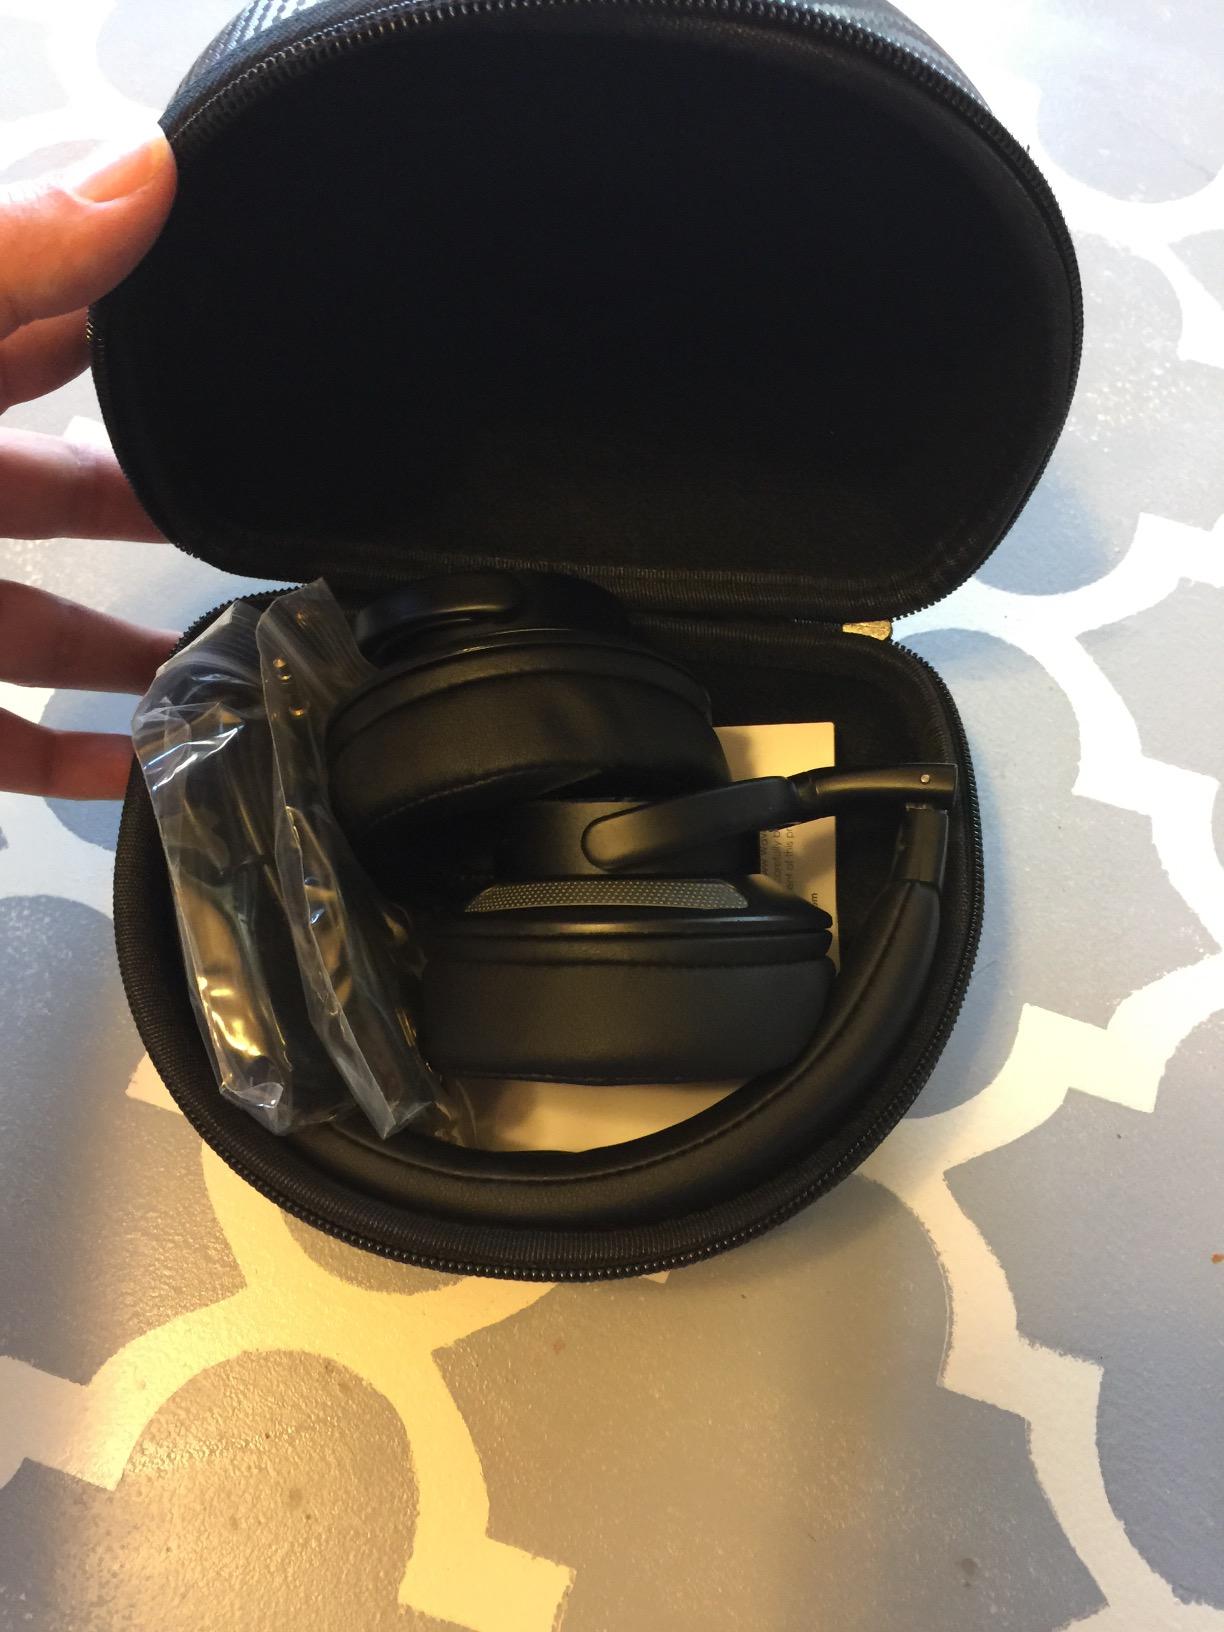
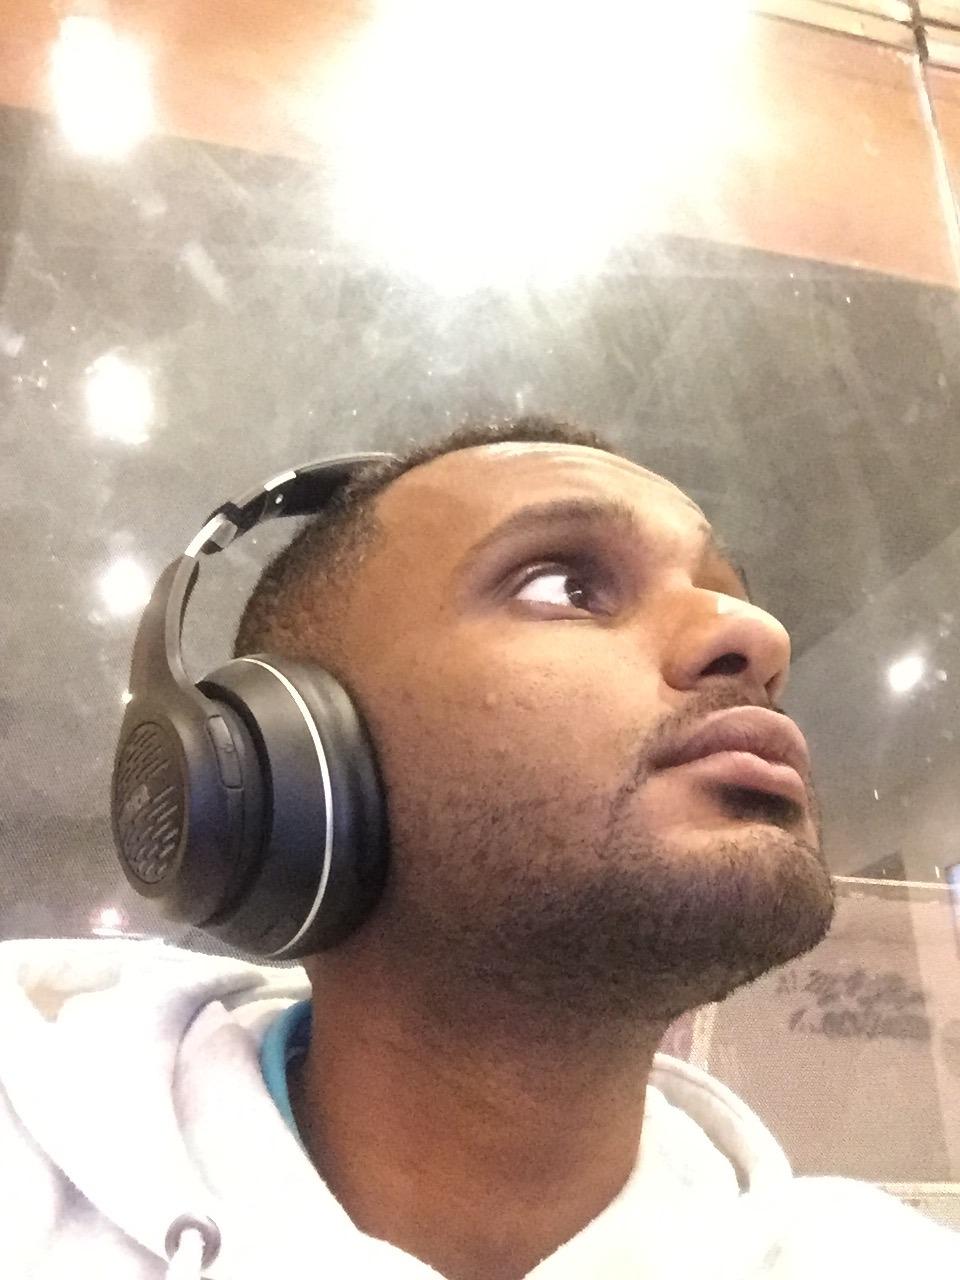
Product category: headphones
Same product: no